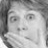
Emotion: surprise